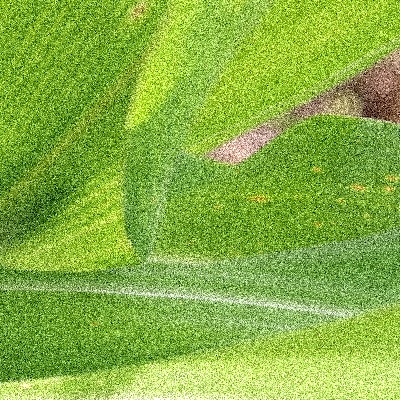
Label: Corn_(Maize)___Maize_Streak_Virus